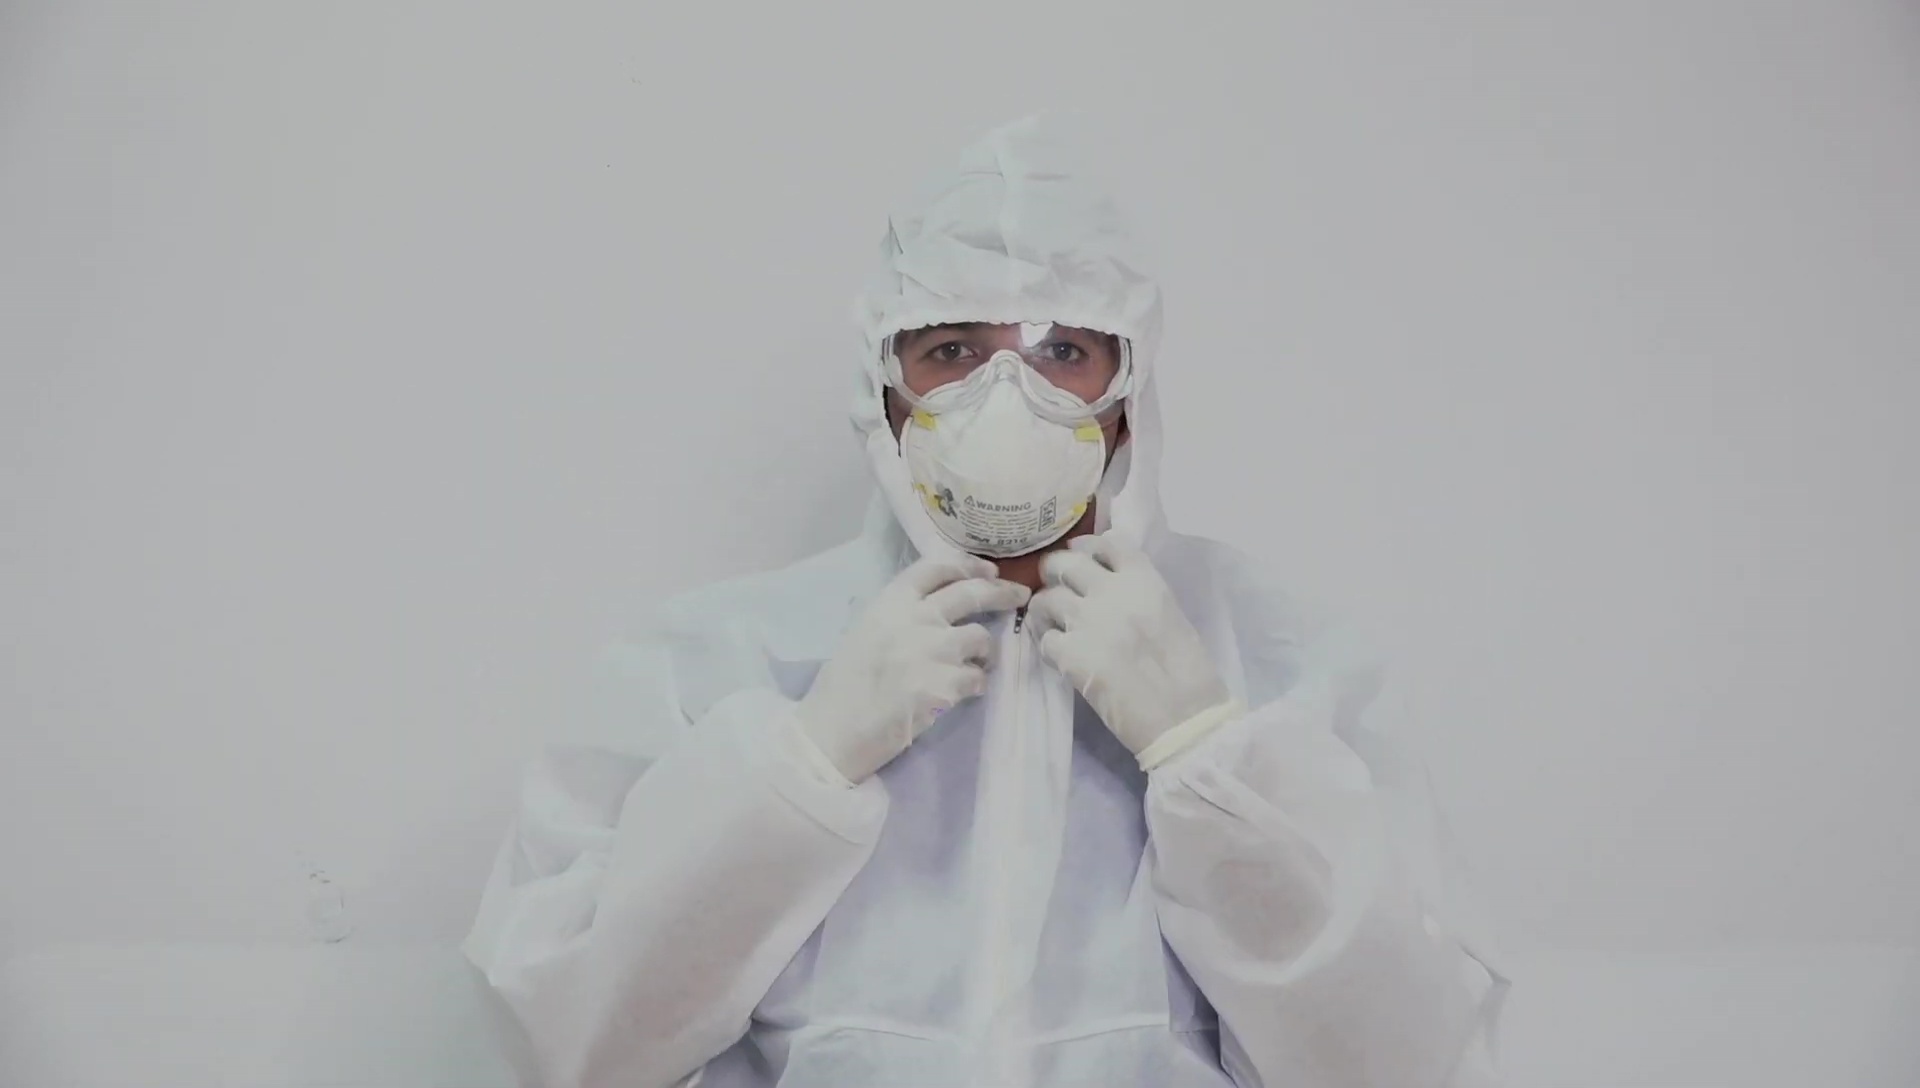
Objects detected:
Mask
Gloves
Gloves
Goggles
Coverall